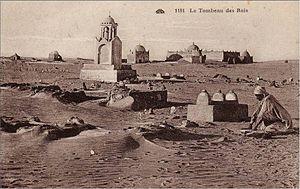
Touggourt est une commune de la wilaya d'Ouargla, située à 160 km au nord-est de Ouargla, à 225 km au sud de Biskra et à 660 km environ au sud-est d'Alger.
Marius Maure, né le 1ᵉʳ mai 1871 à Biskra en Algérie, et mort en 1941 à Rouïba, est un photographe français installé à Biskra de 1895 à 1933.